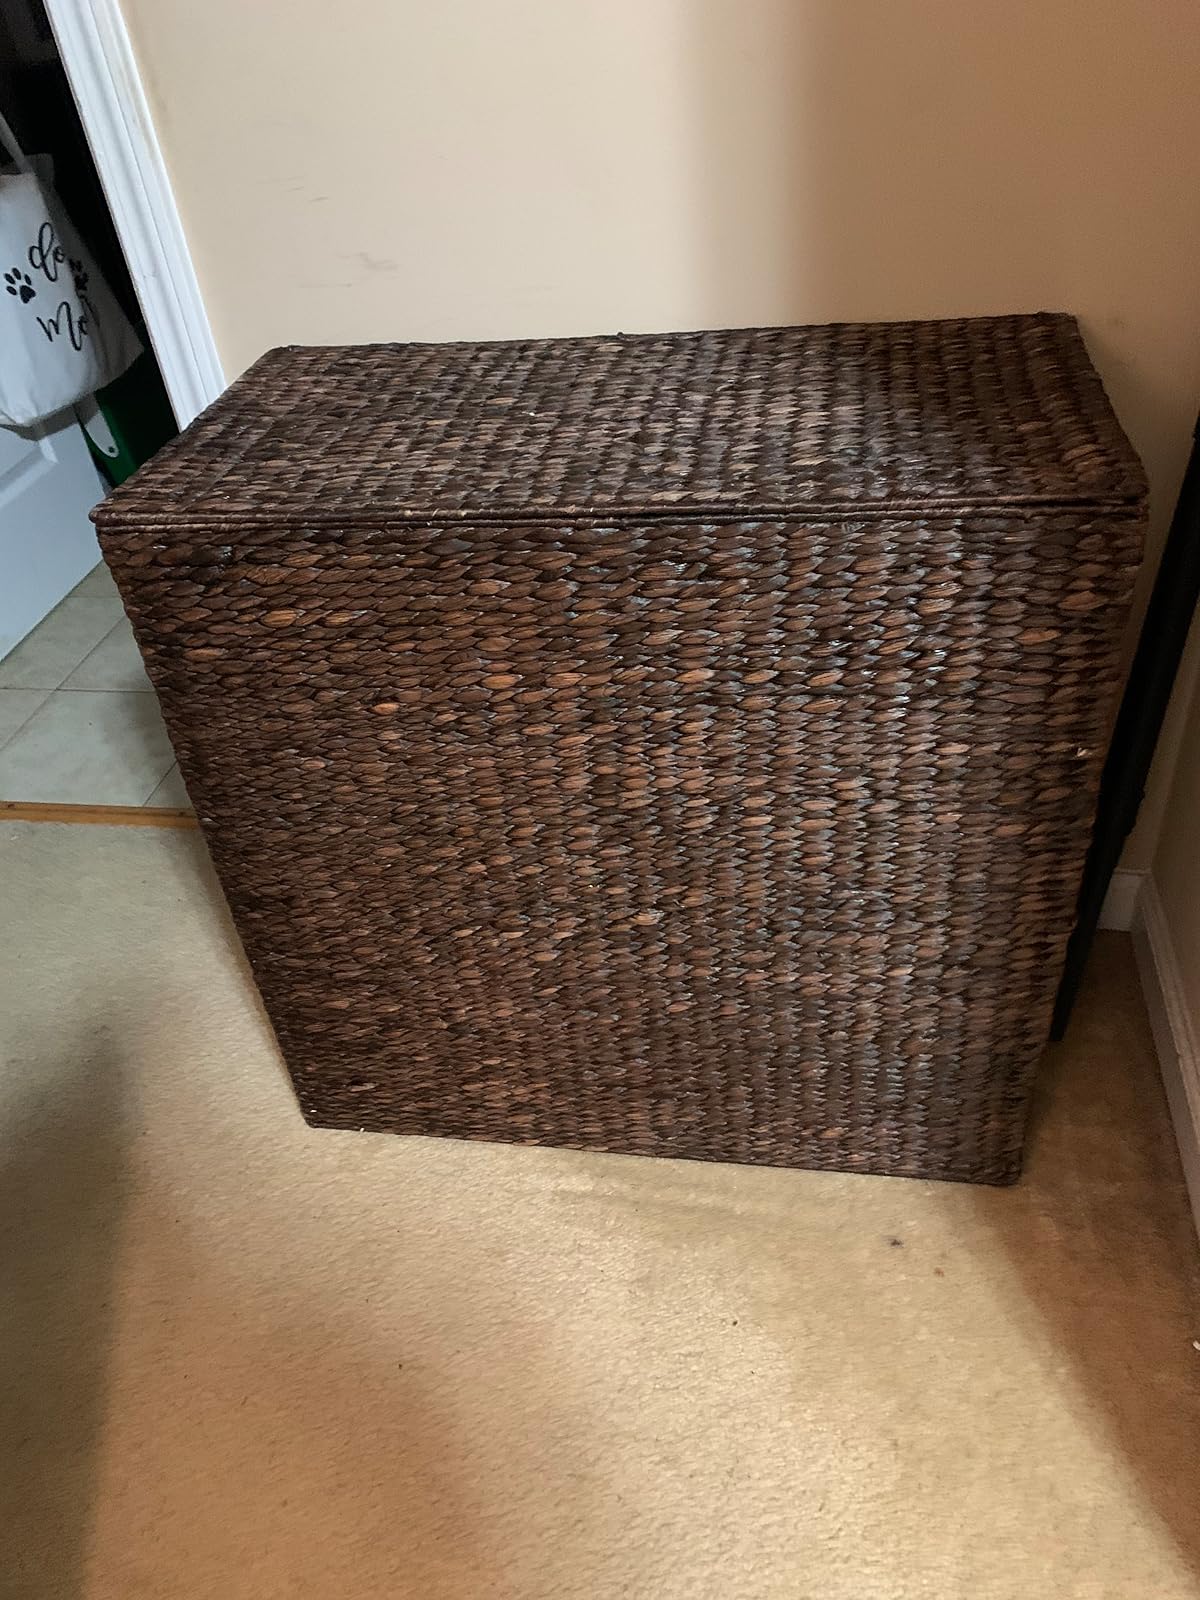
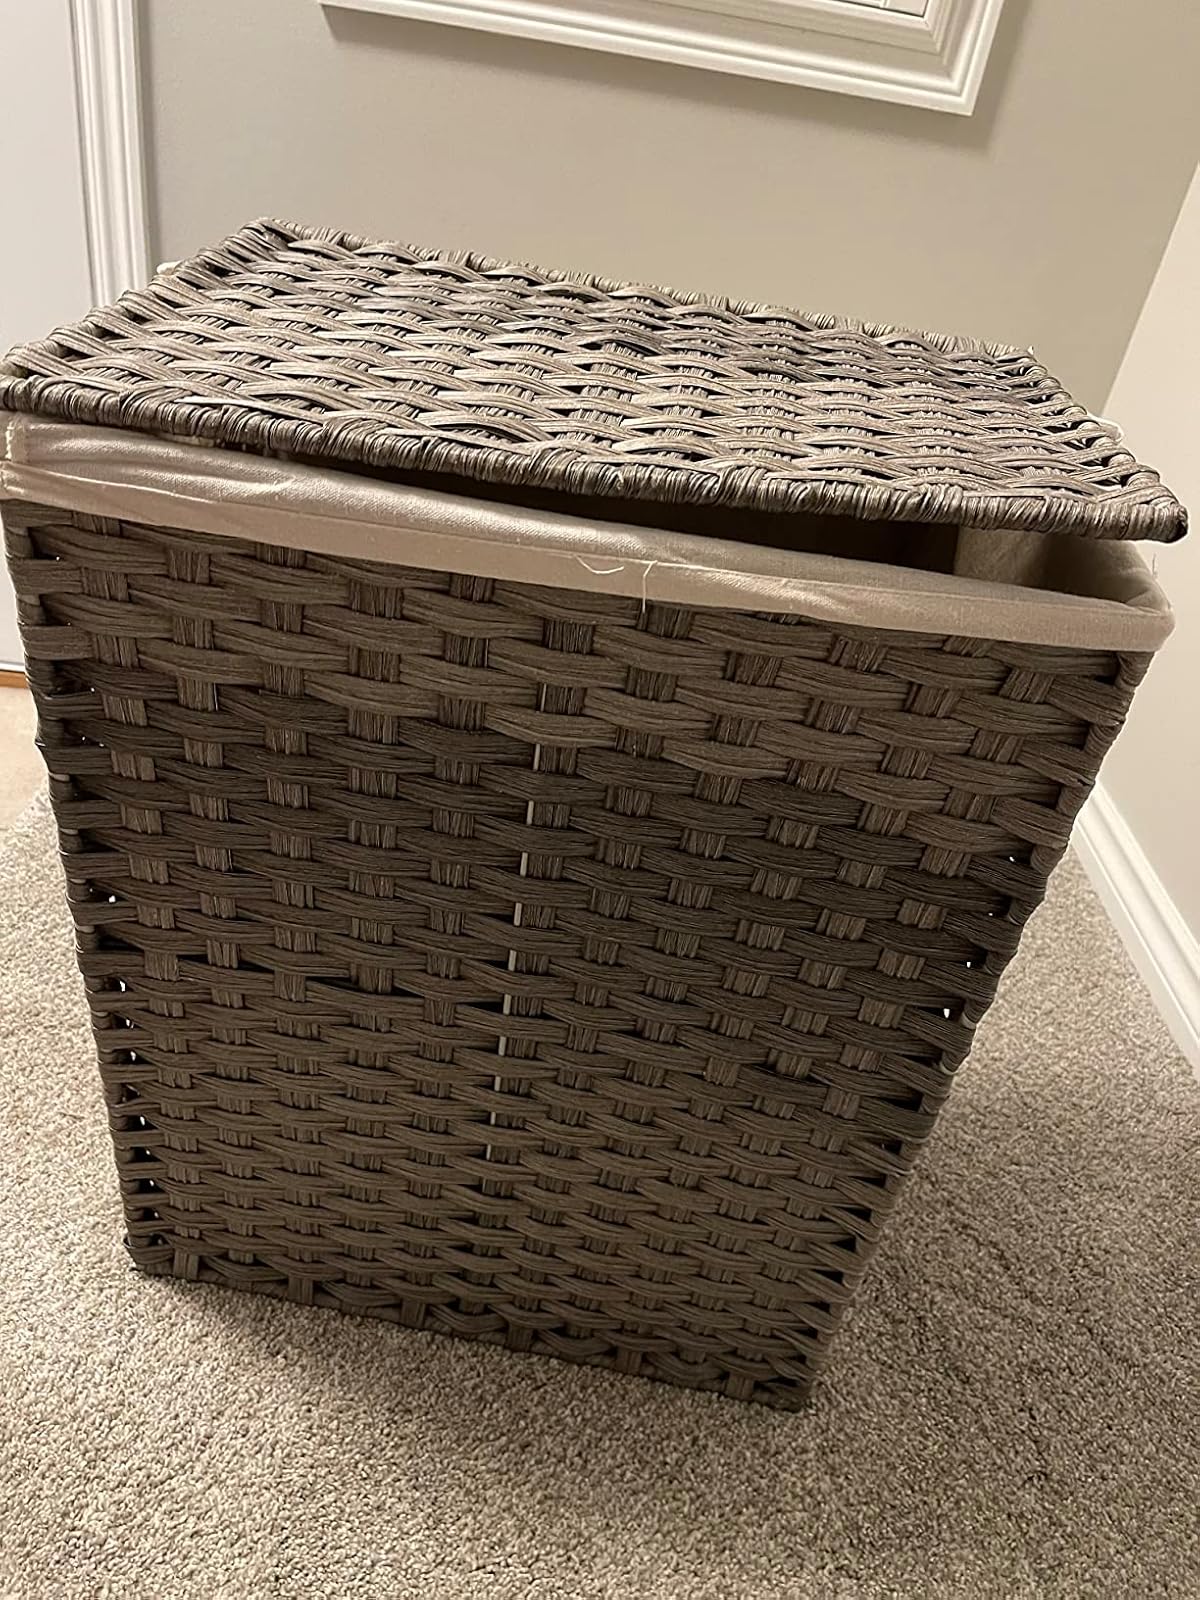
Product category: items_hamper
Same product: no